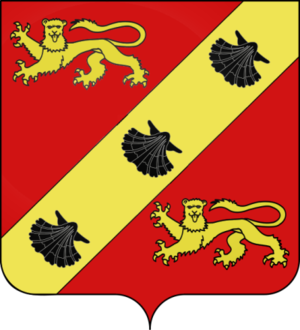
blason d’ Houlgate De gueules à la barre d'or chargée de trois coquilles de sable, accompagnée de deux léopards aussi d'or. Image retravaillé sans reflection et en bitmap pour plus de facilités à l'utilisation et à l'édition.